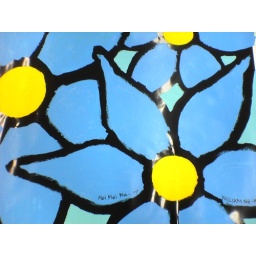
flowers in blue